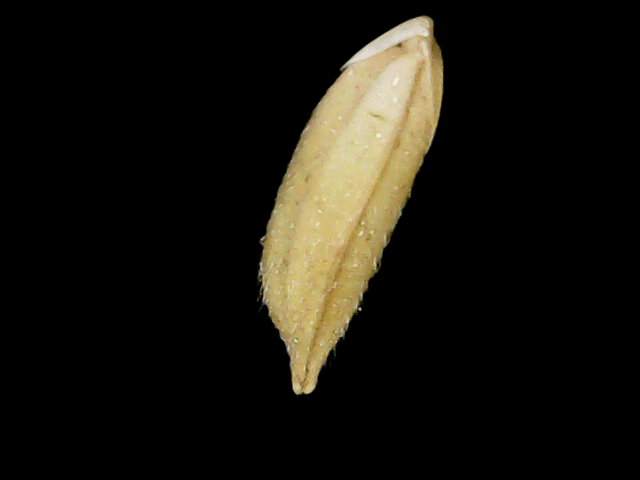
Rice variety: Binadhan12